Question: Please indicate a possible affordance area of the book that can be used for holding
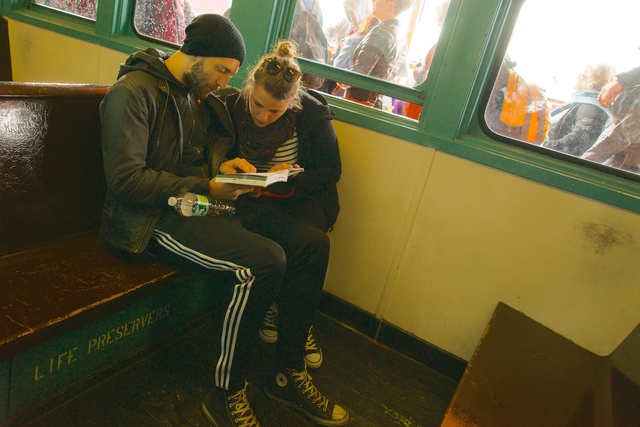
Answer: [210.5, 167.5, 308.5, 188.5]